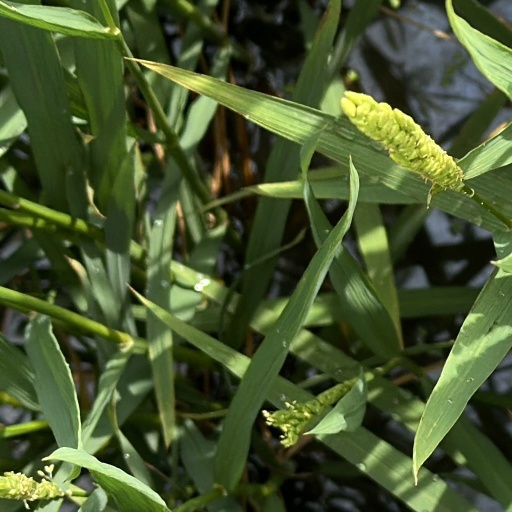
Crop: rice